Melangyna novaezelandiae

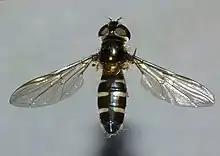

Most of the body of "Melangyna novaezelandiae" is coloured metallic black with a green yellow tint. The eyes are a dark reddish-brown colour. There are also six cream coloured bands arranged into three rows on the abdomen. The body has curly hairs scattered throughout the body which are thought to collect pollen. The body has a length of about 7–10.4 mm. Males and females are mostly identical, but can be distinguished by whether the eyes are touching dorsally (male) or not (female). The hoverfly forages with rapid movements followed by stationary periods.